The Winter's Tale (1910 film)

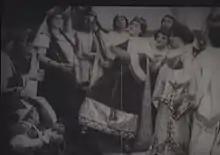
A frame from the film

The Winter's Tale is a 1910 American silent short drama produced by Thanhouser Company. The plot is an adaptation of "The Winter's Tale" by William Shakespeare and requires fore-knowledge of the plot in order to understand the condensed one reel work. The film focuses on the conflict arising from two Kings, one of Bohemia and one of Sicily, during a meeting. Queen Hermione enrages her jealous husband, Leontes, by entertaining Polixenes. Leontes decides to kill him with poison, but the plan is foiled by the courtier tasked with the assassination. For this, Leontes imprisons his wife. Hermione gives birth to a daughter and Leontes orders the baby to die out in the wilderness. Hermione is then brought before the court and apparently dies after interrogation. Fifteen years pass and Polixenes confronts and then secretly follows his son, appearing as he declares his intention to marry a shepherdess. The two lovers seek protection with Leontes, the King of Sicily. Mourning and repentant for his past actions, Leontes learns the shepherdess is his daughter and blesses the marriage of the lovers. The royal party goes to see a statue of the late queen Hermoine which is revealed to be alive. The cast includes Anna Rosemond, Frank H. Crane and Martin Faust, but the directorial and production credits for the film are unknown. The production was a success for the Thanhouser Company and the film was met with positive reception following its May 27, 1910 release. The film survives in the Library of Congress, but it is missing the final scene of the production. The surviving print suffers from significant deterioration.